Good Friday

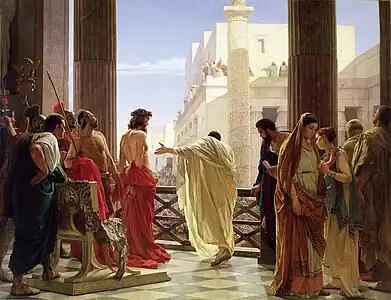
Antonio Ciseri's depiction of "Ecce Homo" with Jesus and Pontius Pilate, 19th century

According to the accounts in the Gospels, the royal soldiers, guided by Jesus' disciple Judas Iscariot, arrested Jesus in the Garden of Gethsemane. Judas received money (30 pieces of silver) for betraying Jesus and told the guards that whomever he kisses is the one they are to arrest. Following his arrest, Jesus was taken to the house of Annas, the father-in-law of the high priest, Caiaphas. There he was interrogated with little result and sent bound to Caiaphas the high priest where the Sanhedrin had assembled.